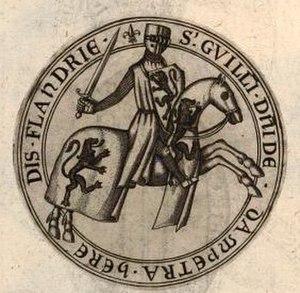
Guillaume III, né en 1224, mort le 6 juin 1251, fut seigneur de Dampierre de 1231 à 1251. Sous le nom de Willem II ou Guillaume II de Flandre, il fut comte de Flandre, associé à sa mère de 1247 à 1251. Il était fils de Marguerite II, comtesse de Flandre et de Hainaut, et de Guillaume II de Dampierre.